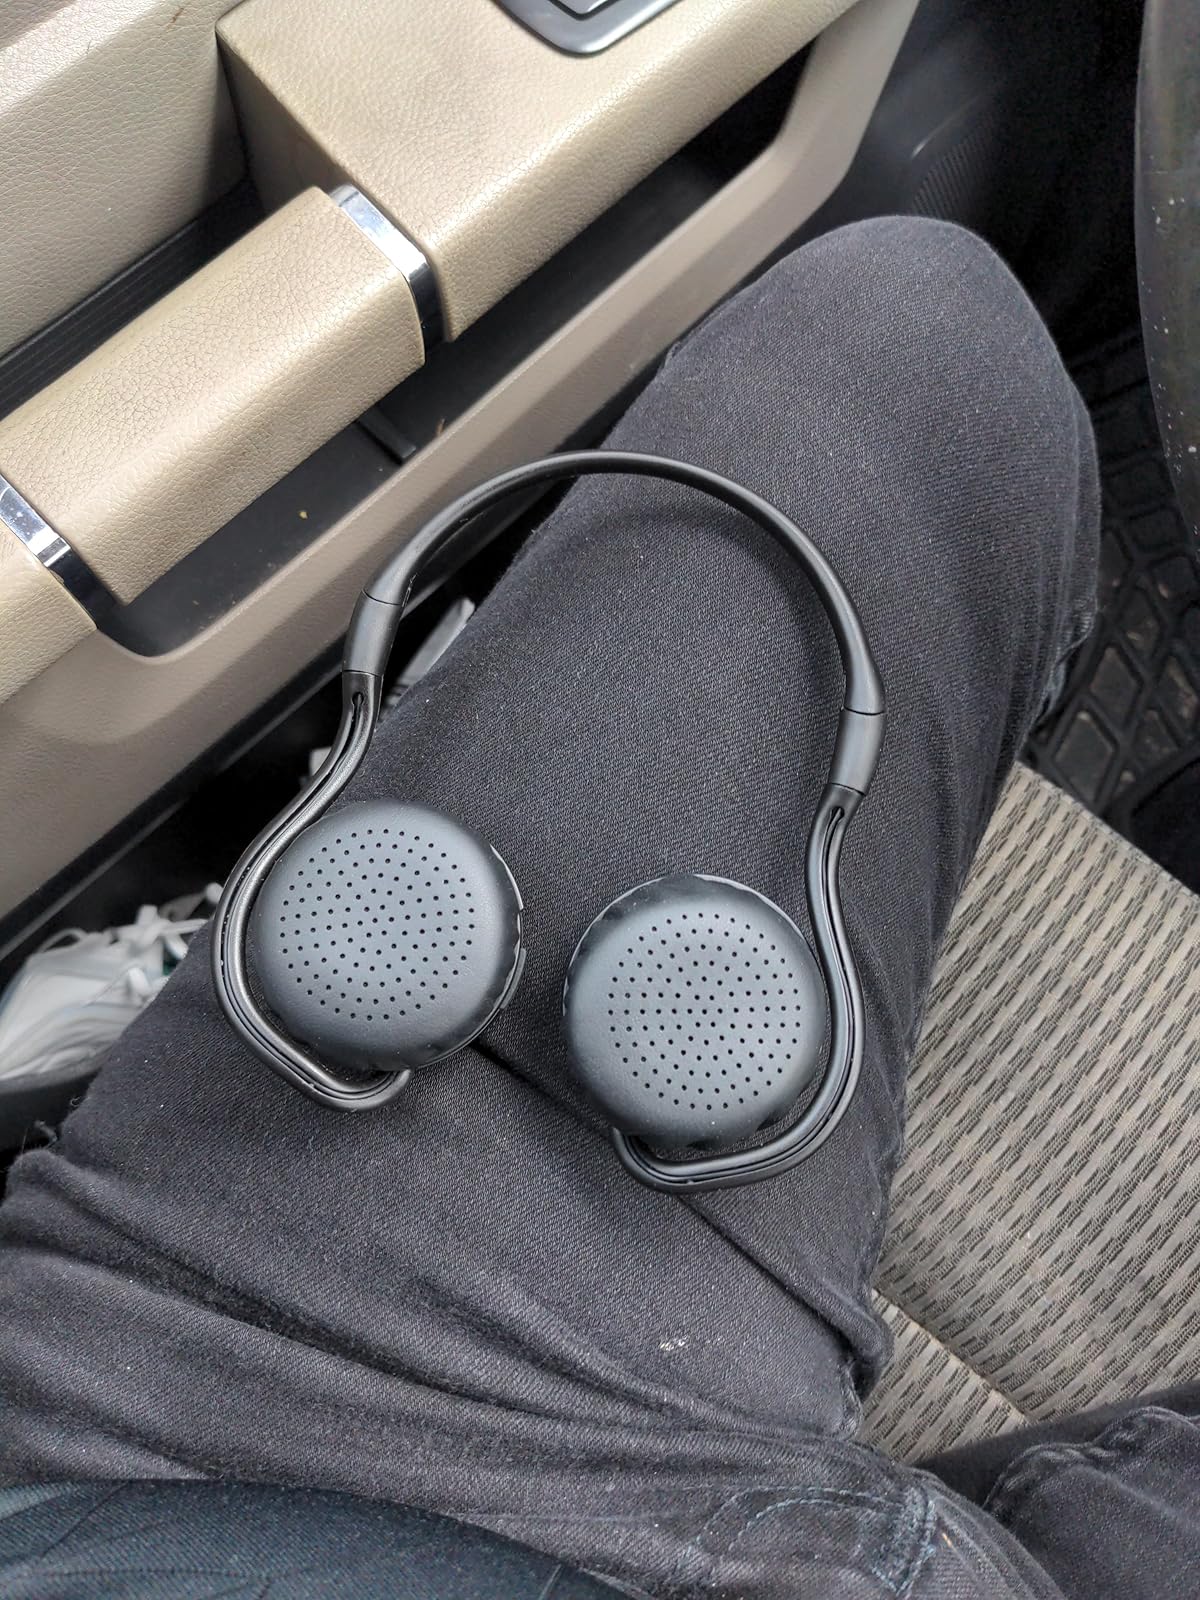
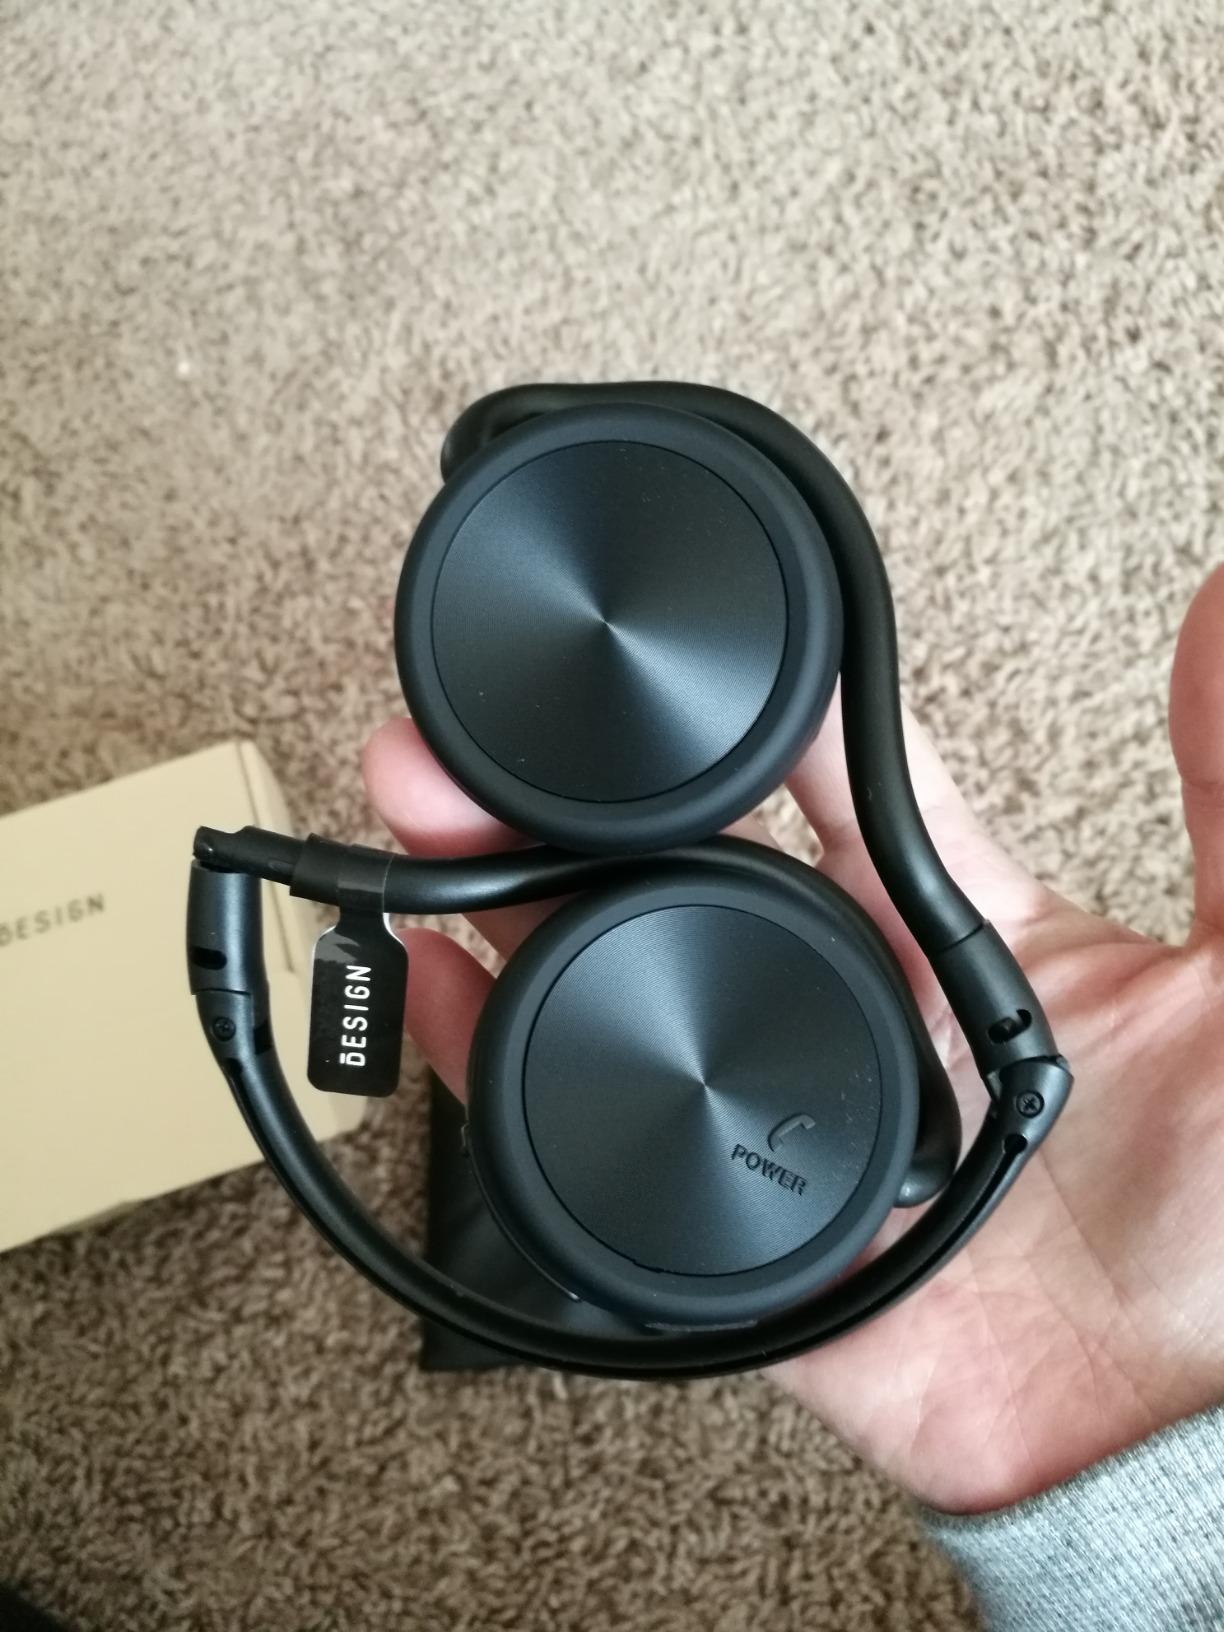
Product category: headphones
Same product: yes